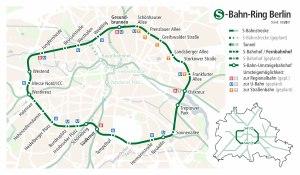
Une Ceinture périphérique ferroviaire est une ligne ferroviaire formant une boucle autour d'une région. Le terme est souvent employé dans une métropole où le noyau urbain est ceinturé par une ligne de chemin de fer. Ce concept est utilisé aussi bien dans les lignes ferroviaires à longue distance que dans les transports urbains tels que les lignes de métro, de réseau express régional ou de tramway.